Debora Diniz

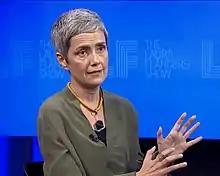
Debora Diniz interviewed on "The Laura Flanders Show" in 2019

Debora Diniz Rodrigues (known as Debora Diniz), is an anthropologist and law professor at the University of Brasília, and a co-founder and researcher at Anis: Institute for Bioethics. She is also a researcher, writer and documentary filmmaker. Her research projects focus on bioethics, feminism, human rights and health. She was a visiting researcher at the University of Leeds, the University of Michigan, the University of Toronto, among other institutions.